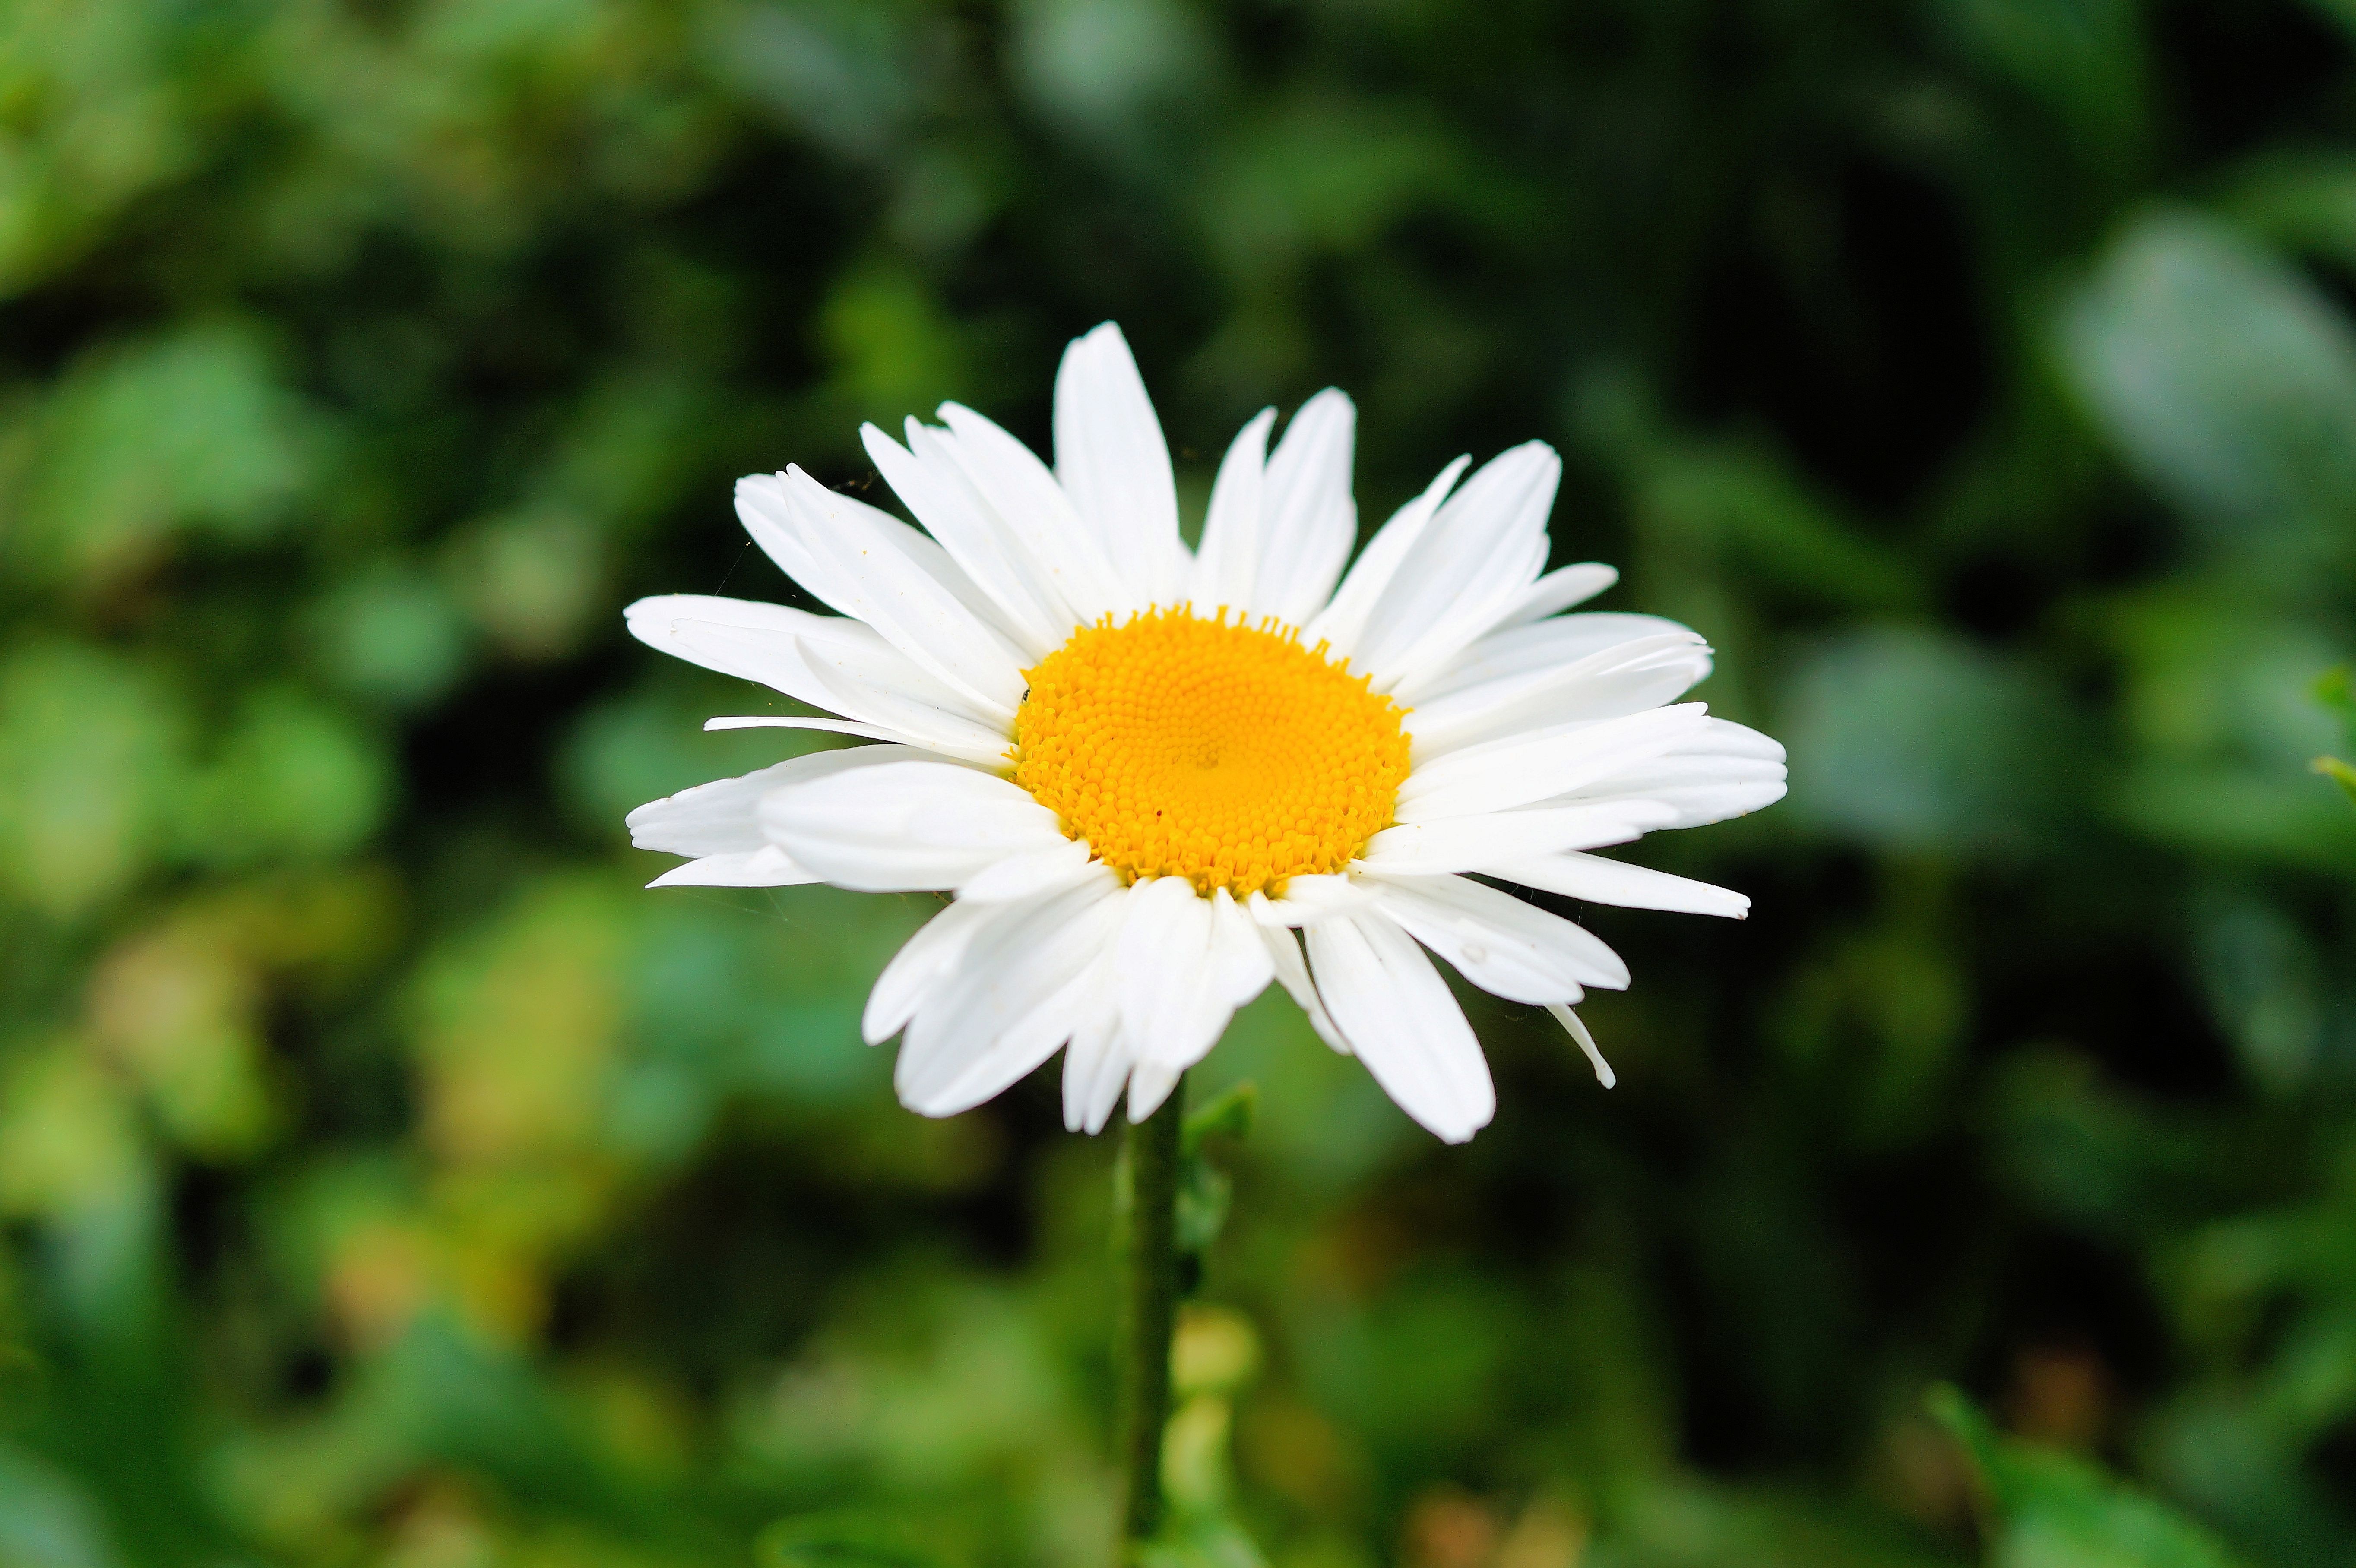
nature, blossom, plant, white, field, meadow, flower, petal, bloom, daisy, botany, close, flora, wildflower, beautiful, tender, macro photography, flowering plant, daisy family, oxeye daisy, annual plant, land plant, chamaemelum nobile, marguerite daisy